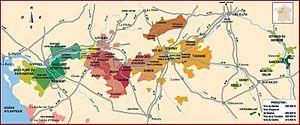
Vineyard in the Loire Valley Vignobles de la vallée des Châteaux de la Loire
Le Val de Loire est une région naturelle française correspondant à la partie de la vallée de la Loire située, d'amont en aval, dans les départements du Loiret, de Loir-et-Cher, d'Indre-et-Loire et de Maine-et-Loire. Elle se compose du Val de Loire orléanais, du Blésois, du Val de Loire tourangeau, du Saumurois et du Val d'Anjou.